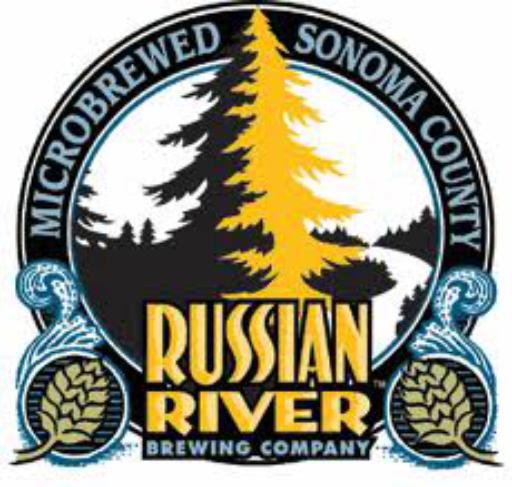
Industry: Food